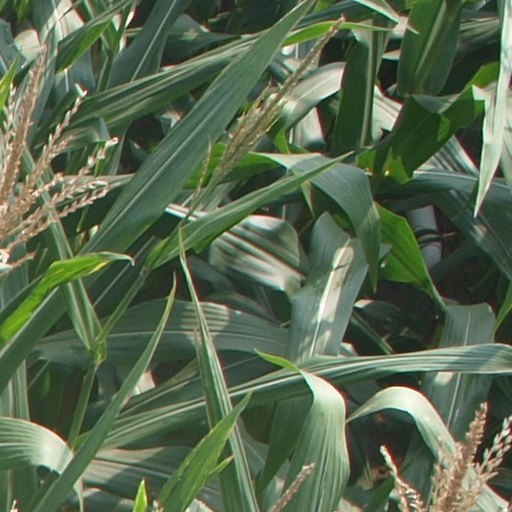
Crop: maize; corn